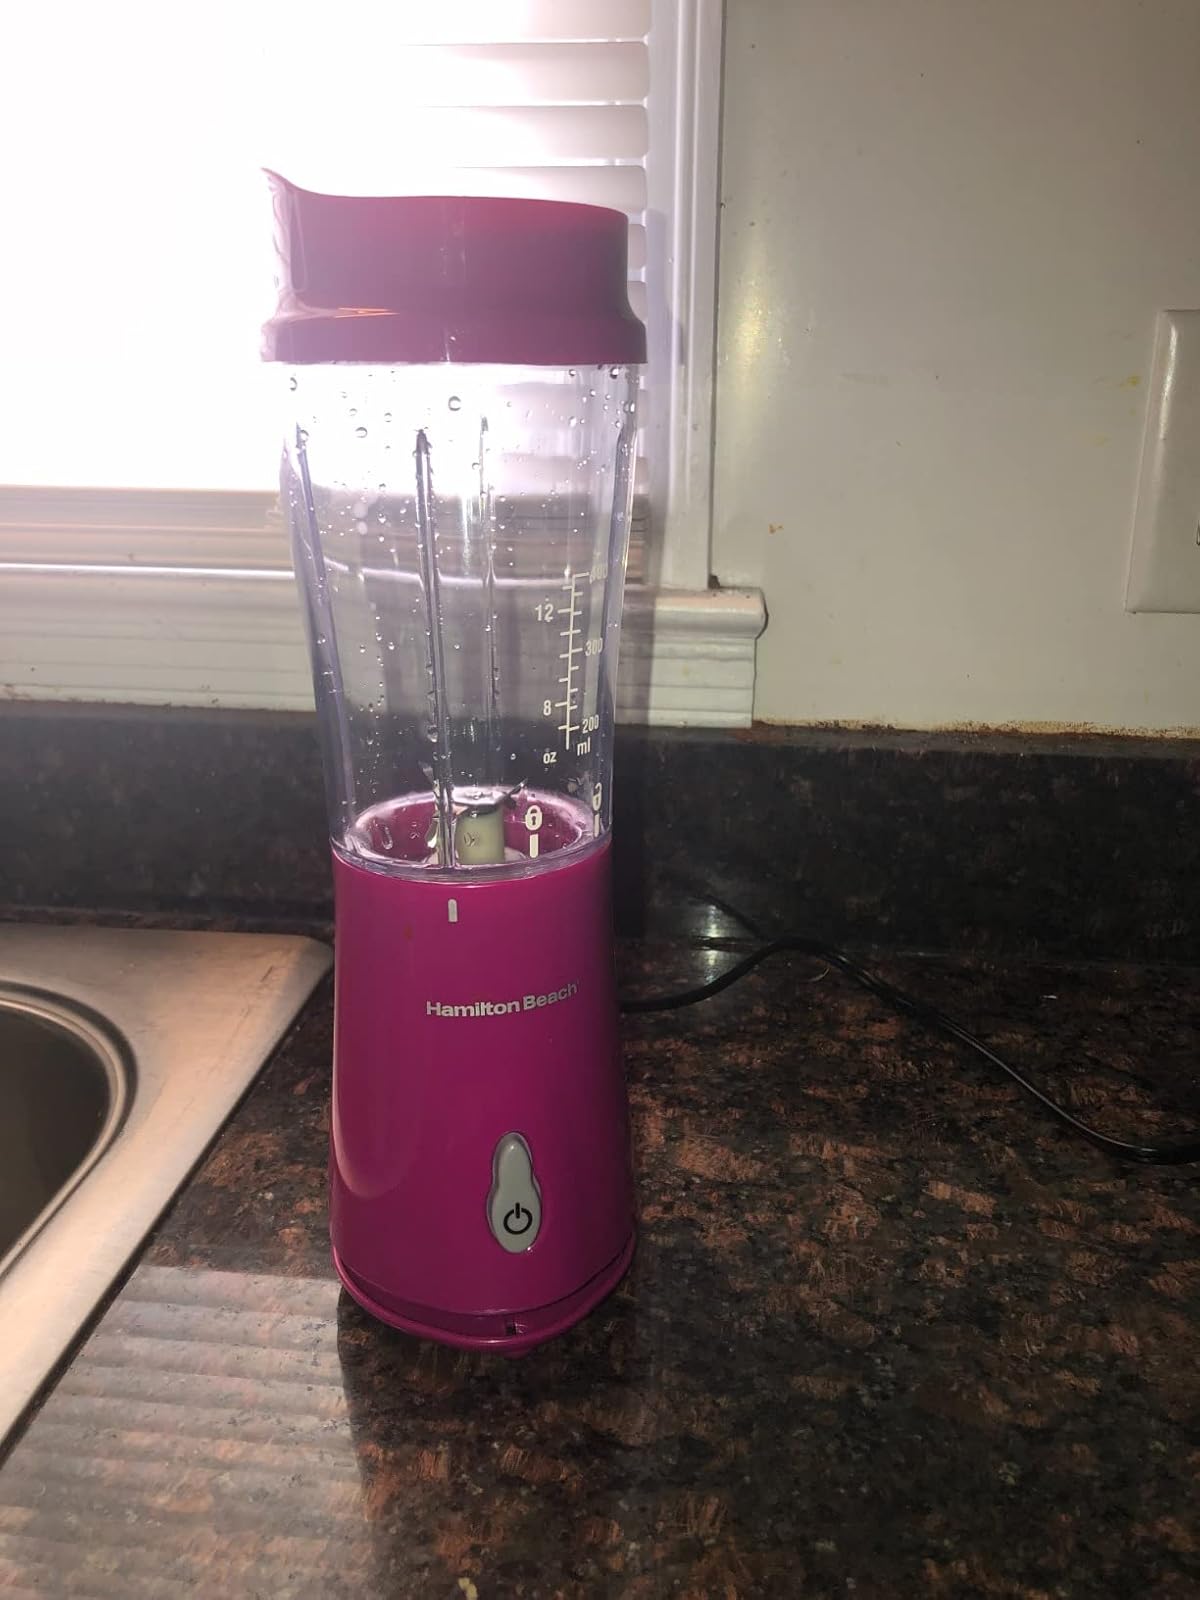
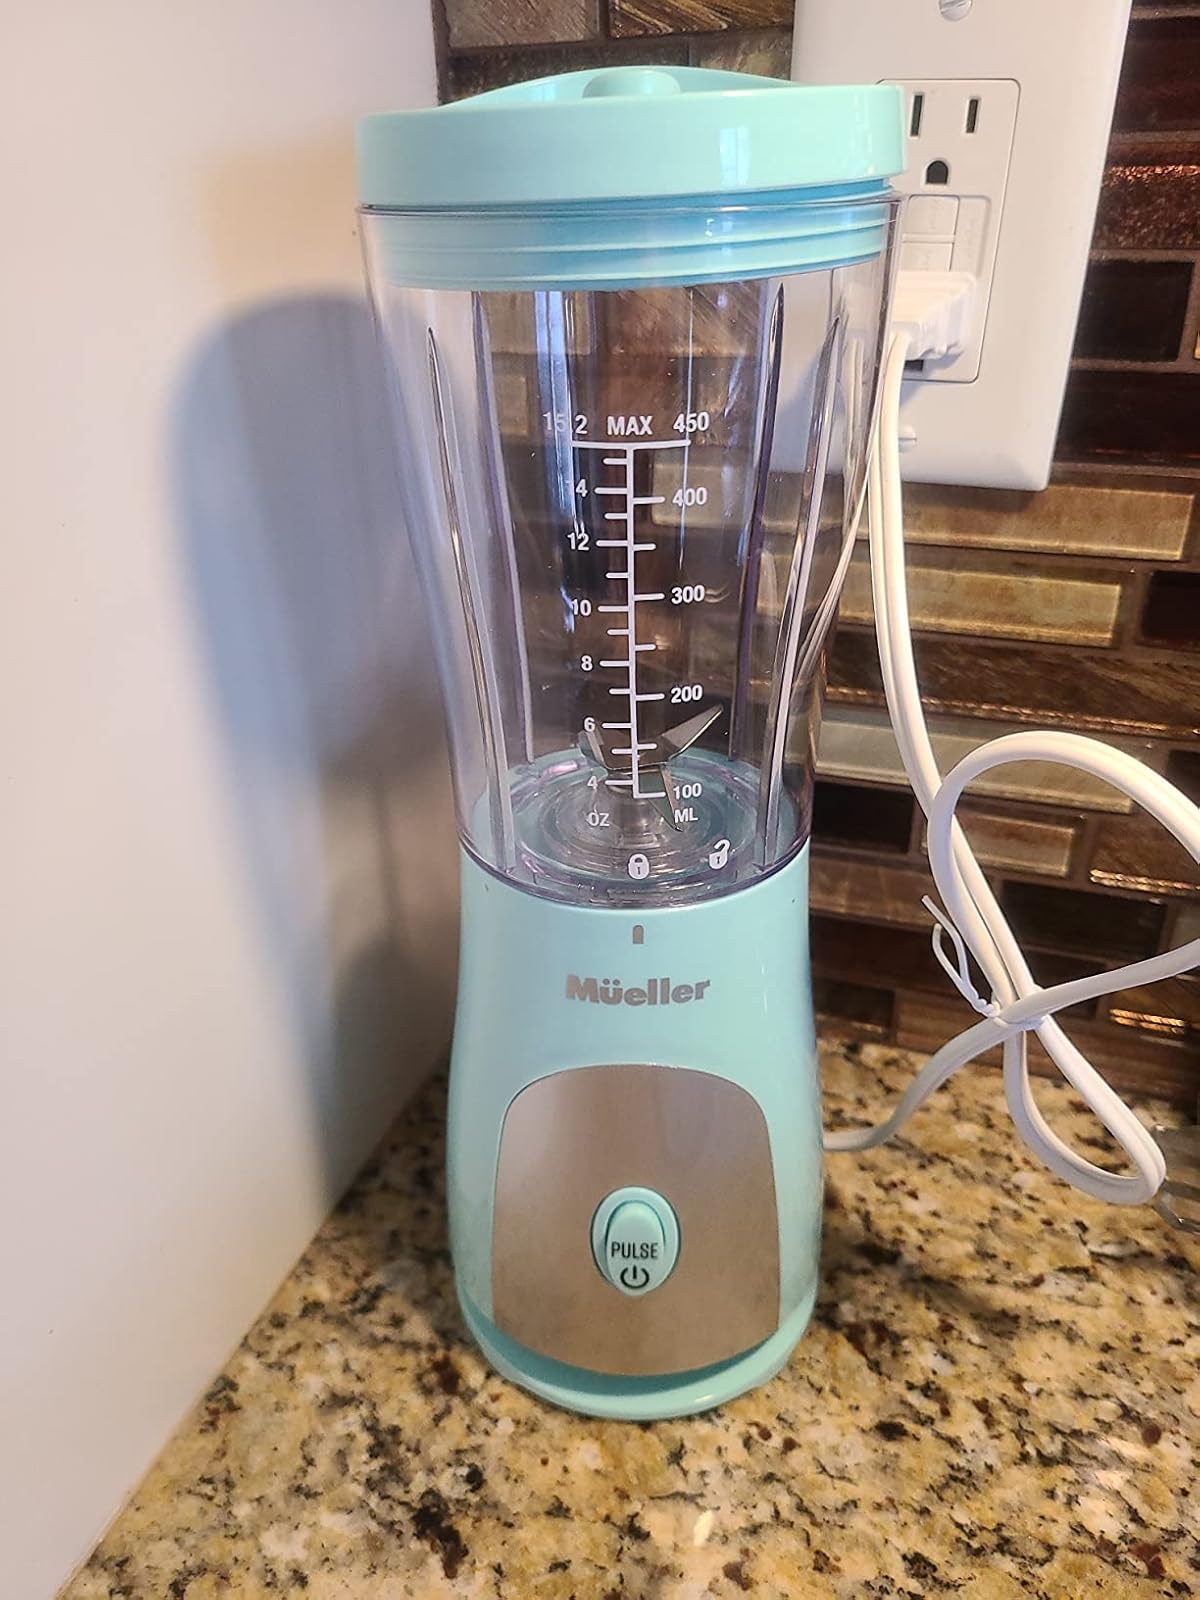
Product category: items_blender
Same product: no